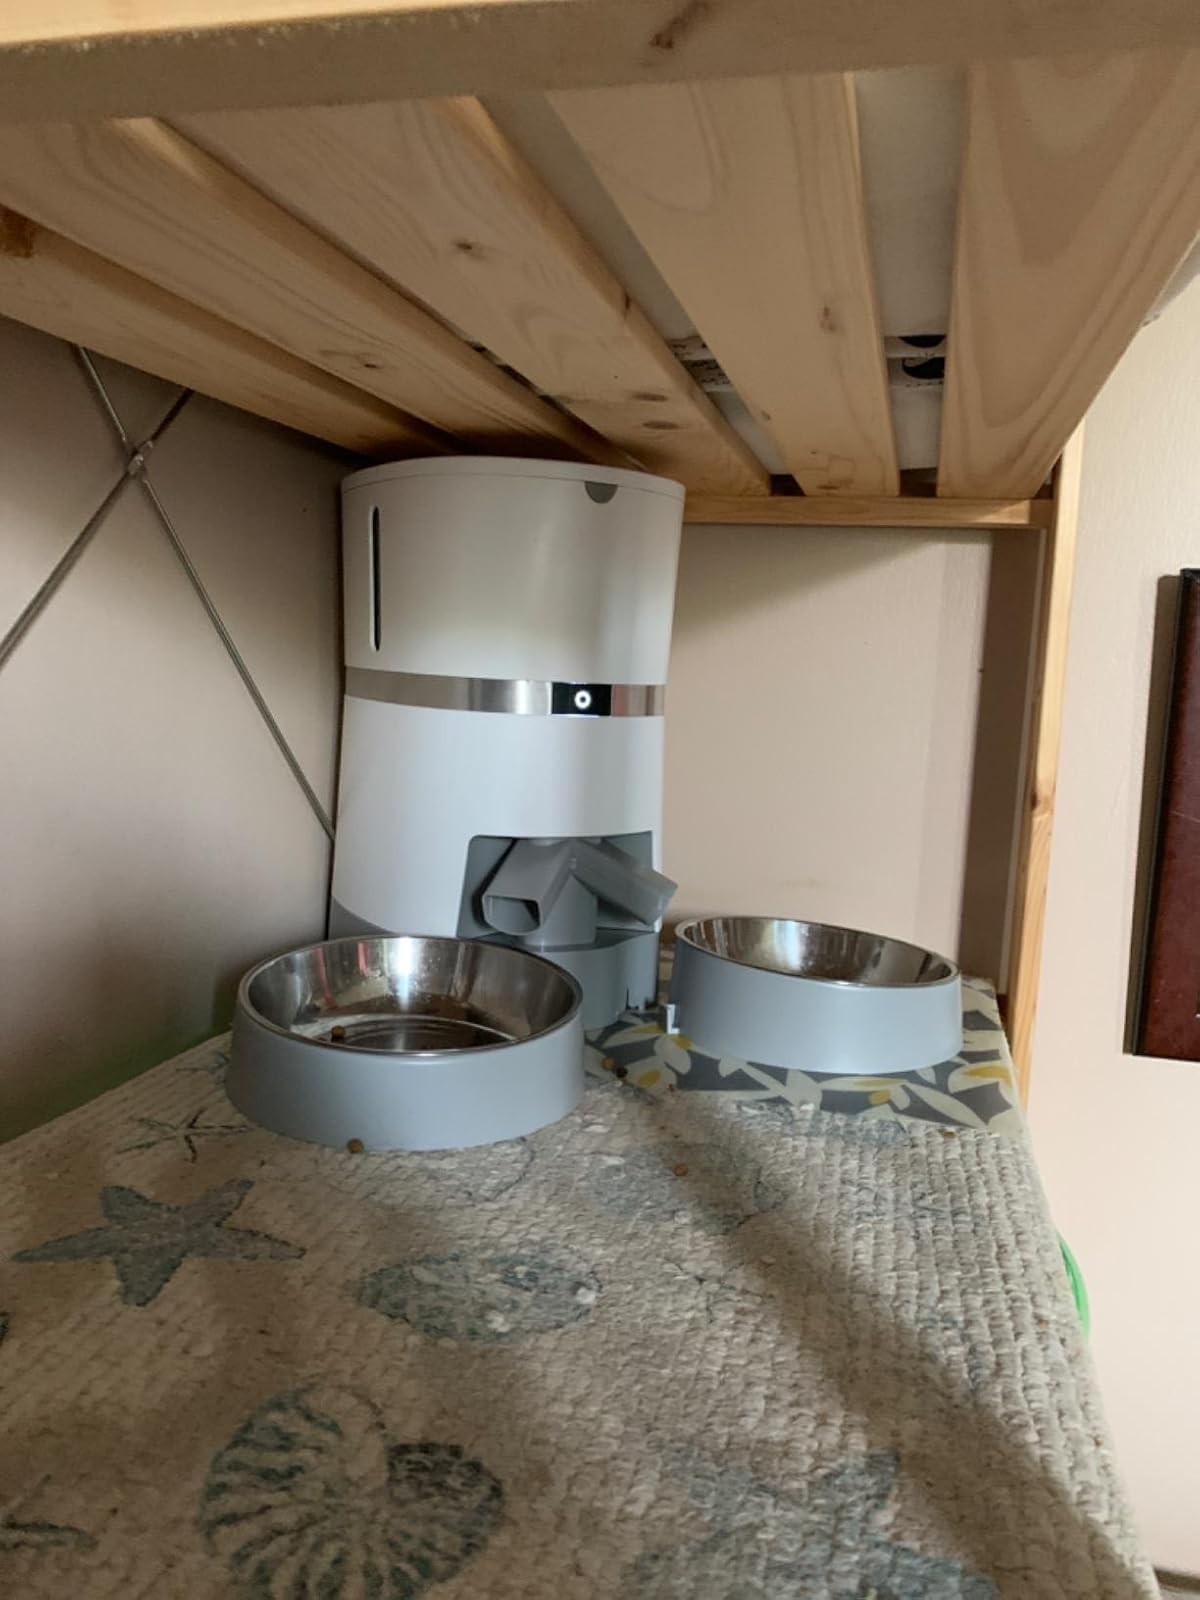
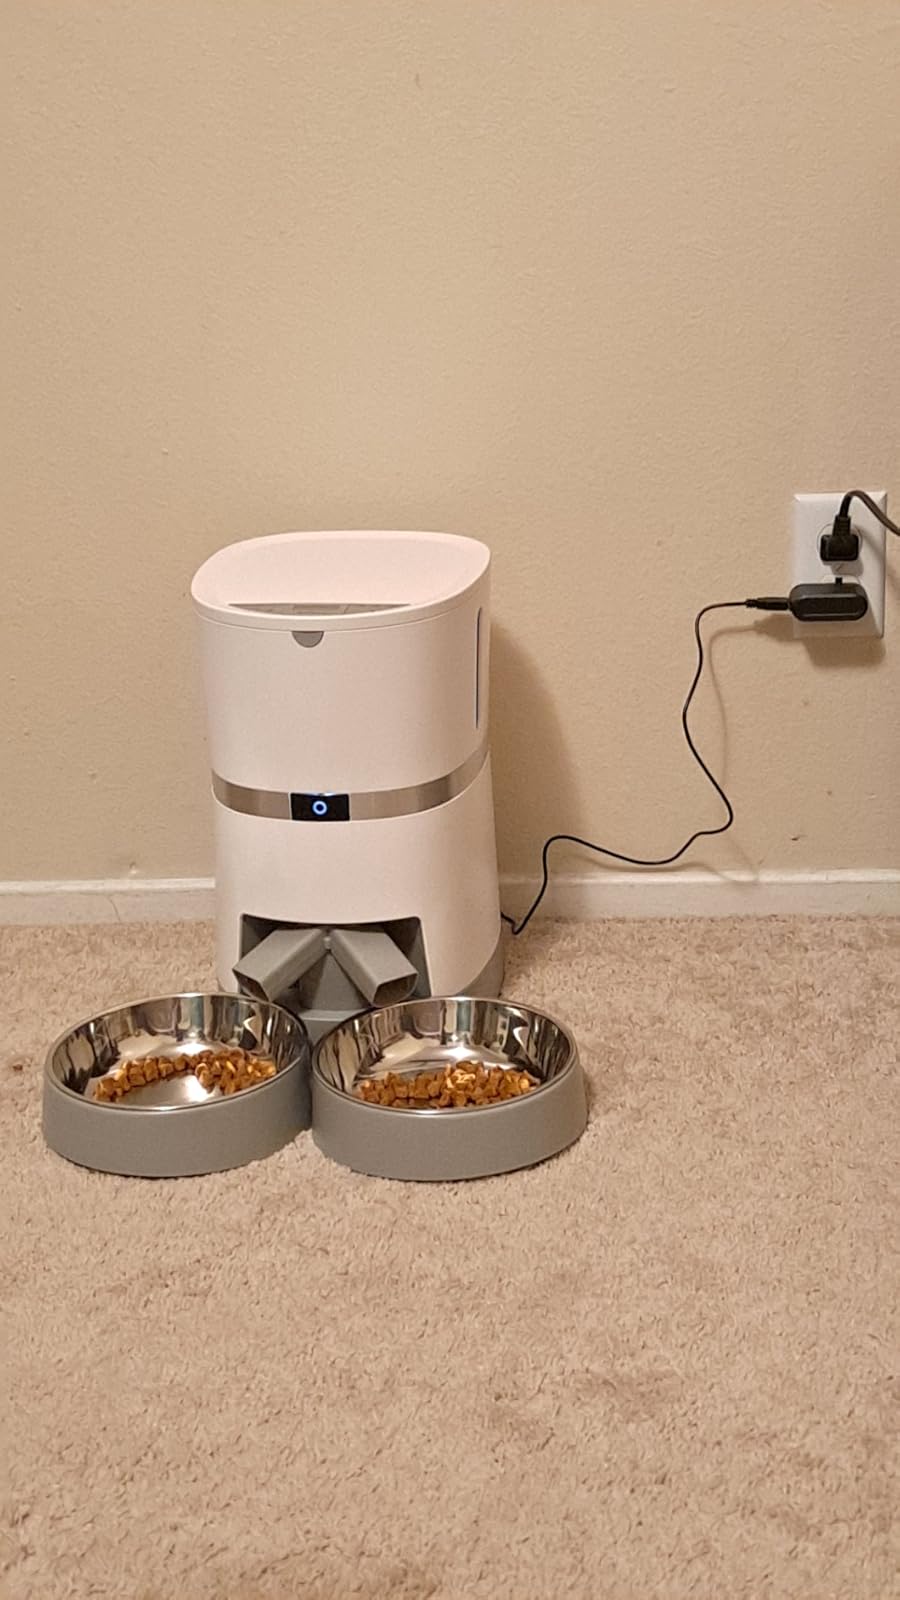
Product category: items_feeder
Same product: yes